Greenside Mine

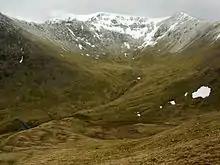
Keppel Cove (lower right), with the breach in the wall of moraine, and the concrete dam of 1928, both visible to the left. Brown Cove is seen further up the main valley, beneath a snow-covered Helvellyn.

The first hydroelectric power station was built in 1890 just below the confluence of Red Tarn Beck and Glenridding Beck. The water for this came from Keppelcove Tarn, along a leat on the lower slopes of Catstye Cam to a wooden penstock about above the power station. From there it was piped down to a water turbine driving a dynamo which produced a 600 volt DC supply. Copper cables took this to the mine, through the Low Horse Level and down the Low Level Shaft to a switchroom in Warsop's Crosscut. As the mine deepened, power demands increased. In 1899 a second turbine and a 500 volt dynamo was installed in the power station. The two power lines were kept separate, but the new one followed the same route into the mine, where it seems to have been used to power an air compressor. New equipment was put into the power station in 1911 to produce a 2,000 volt three–phase AC supply. A transformer in Warsop's Crosscut converted this to 350 volts for use in the mine, and to the 550 volt DC supply needed for the existing motors.